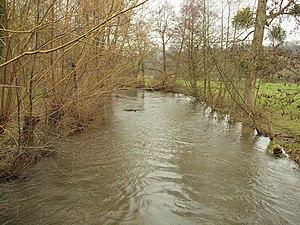
Troissereux (Oise, France)
Troissereux est une commune française située dans le département de l'Oise, en région Hauts-de-France.